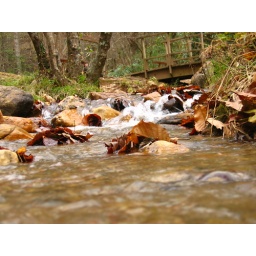
the bridge over troubled water